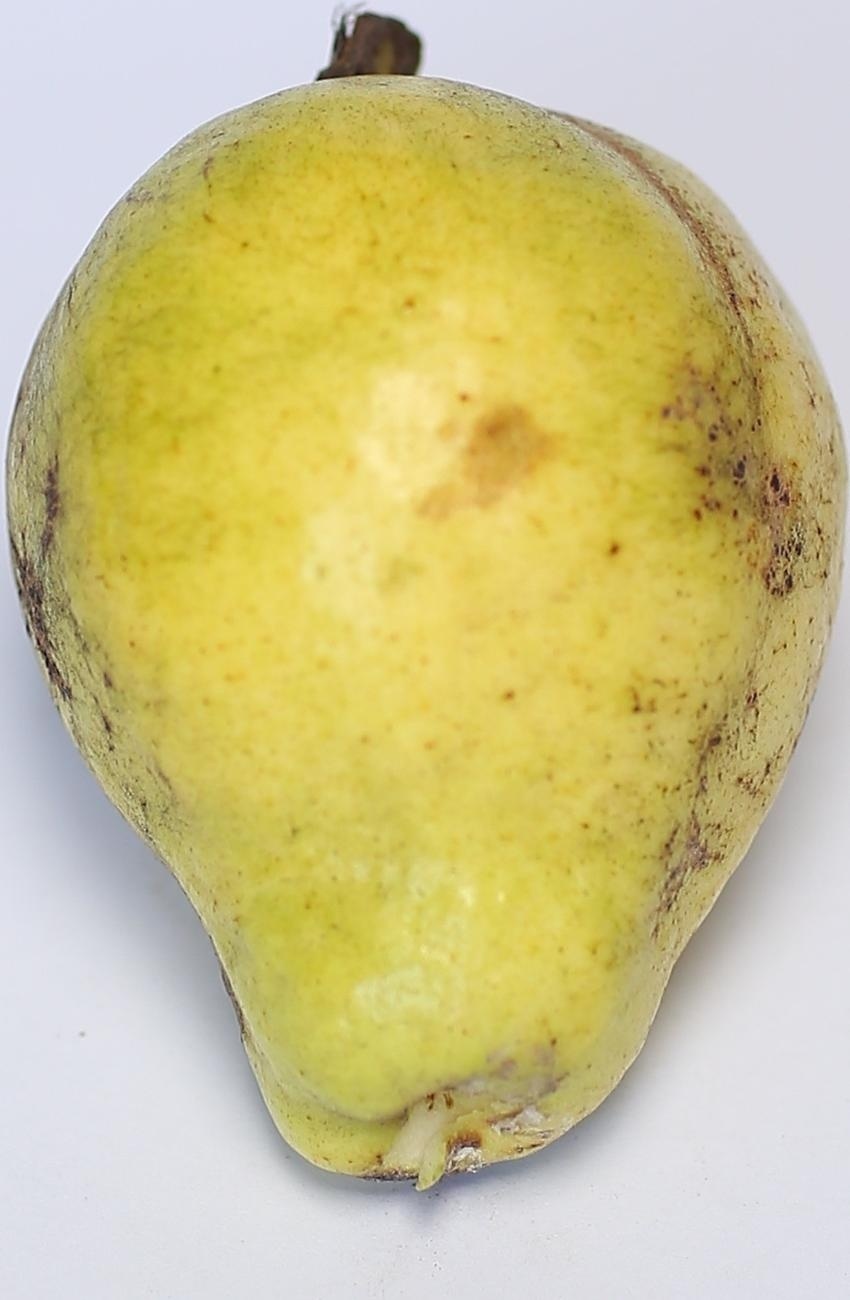
Maturity: mature-green
Variety: thadhrami